Diffusiophoresis and diffusioosmosis

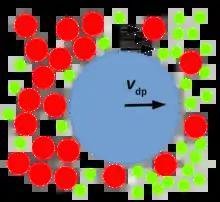
Schematic illustrating diffusiophoretic motion of a colloidal particle (blue) in a concentration gradient of a solute (red). Note that there is also a concentration gradient of the solvent (green). The particle is moving a diffusiophoretic velocity formula_1, in a fluid that is stationary far from the particle. The fluid velocity decays from formula_1 for fluid in contact with the surface of the particle, to near zero, within the interface at the particle's surface.

Diffusiophoresis is the spontaneous motion of colloidal particles or molecules in a fluid, induced by a concentration gradient of a different substance. In other words, it is motion of one species, A, in response to a concentration gradient in another species, B. Typically, A is colloidal particles which are in aqueous solution in which B is a dissolved salt such as sodium chloride, and so the particles of A are much larger than the ions of B. But both A and B could be polymer molecules, and B could be a small molecule. For example, concentration gradients in ethanol solutions in water move 1 μm diameter colloidal particles with diffusiophoretic velocities formula_1 of order , the movement is towards regions of the solution with lower ethanol concentration (and so higher water concentration). Both species A and B will typically be diffusing but diffusiophoresis is distinct from simple diffusion: in simple diffusion a species A moves down a gradient in its own concentration.